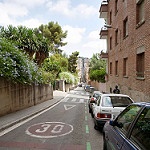
Label: street